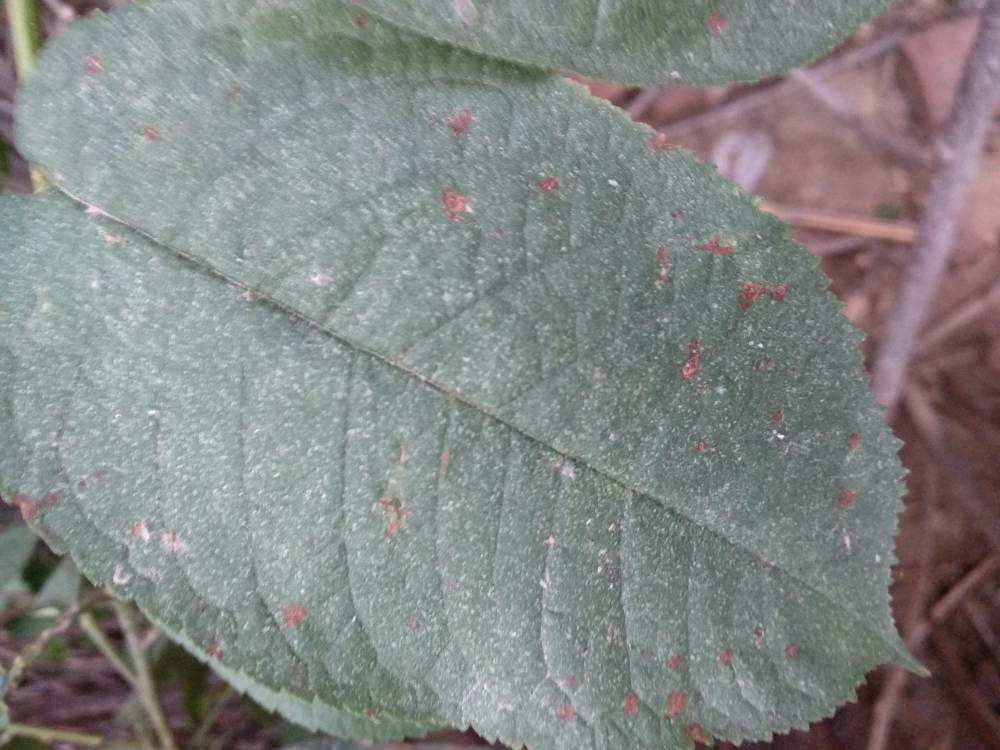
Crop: cherry
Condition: spot